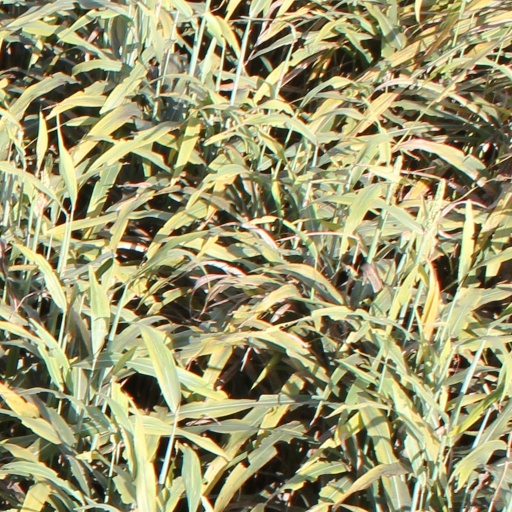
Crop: sorghum